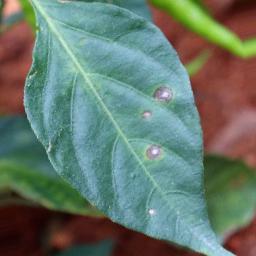
Label: cercospora